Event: Nepal Earthquake
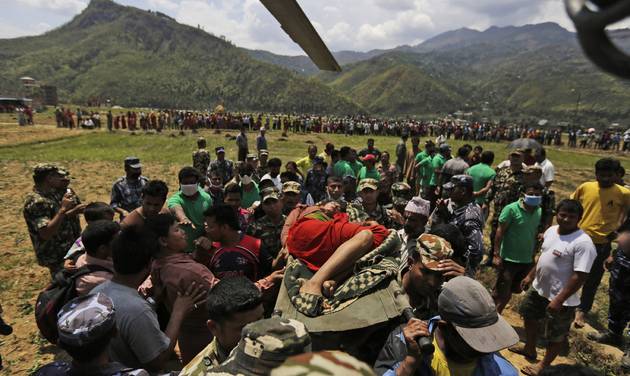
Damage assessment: damage